Haverhill Line

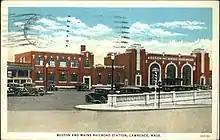
1931-built Lawrence station, used until 2005

Until 1959, the Boston and Maine Railroad (B&M) operated commuter service along its Western Route from Haverhill and Reading to Boston. In 1959 the section from Reading to Wilmington Junction became freight-only, and Haverhill commuter trains as well as intercity service from New Hampshire and Maine were rerouted over the Wildcat Branch and the lower Lowell Line. on the Wildcat Branch opened to replace on the mainline. The MBTA was formed in August 1964 to consolidate and fund Boston's transit system, including subsidies for suburban commuter service. In December 1964, the MBTA signed a contract to subsidize B&M commuter service within the MBTA funding district. The portion of the Western Route north of Reading was outside the district.